Organistrum

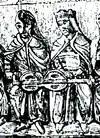
Sketch of the Boscherville relief

The organistrum appears on a bas-relief from the abbey of St Georges de Boscherville (11th century), preserved in the Rouen museum. A royal lady plays it while her maid turns the crank. It has the place of honour in the centre of the band of musicians representing the twenty-four elders of the Apocalypse in the tympanum of the Gate of Glory of the cathedral of Santiago de Compostela (12th century). A fine example appears in a miniature of a psalter of English workmanship (12th century), forming part of the Hunterian collection in Glasgow University.